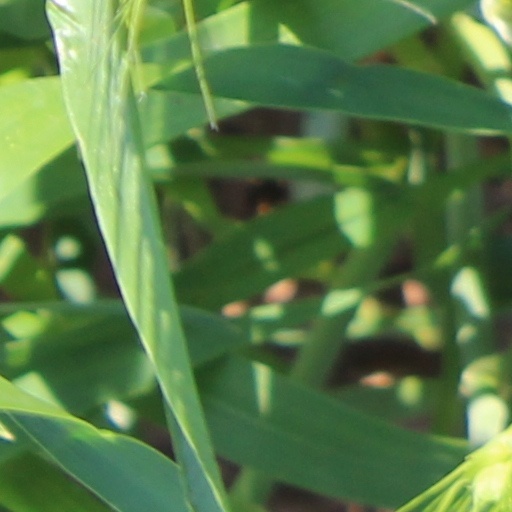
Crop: wheat